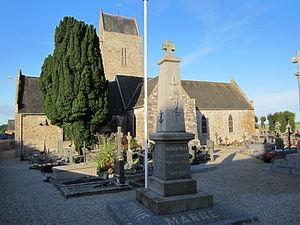
Église Saint-Pierre d'fr:Heugueville-sur-Sienne
Heugueville-sur-Sienne est une commune française, située dans le département de la Manche en région Normandie, peuplée de 552 habitants.